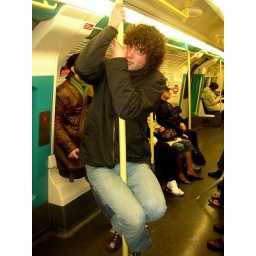
my koala bear pose on a train in london